Paris, Kentucky

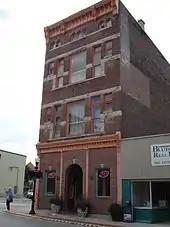
The world's tallest three story structure

Local schools in includes, Paris High School (in the Paris Independent Schools district), and Bourbon County High School (in the Bourbon County Schools district).